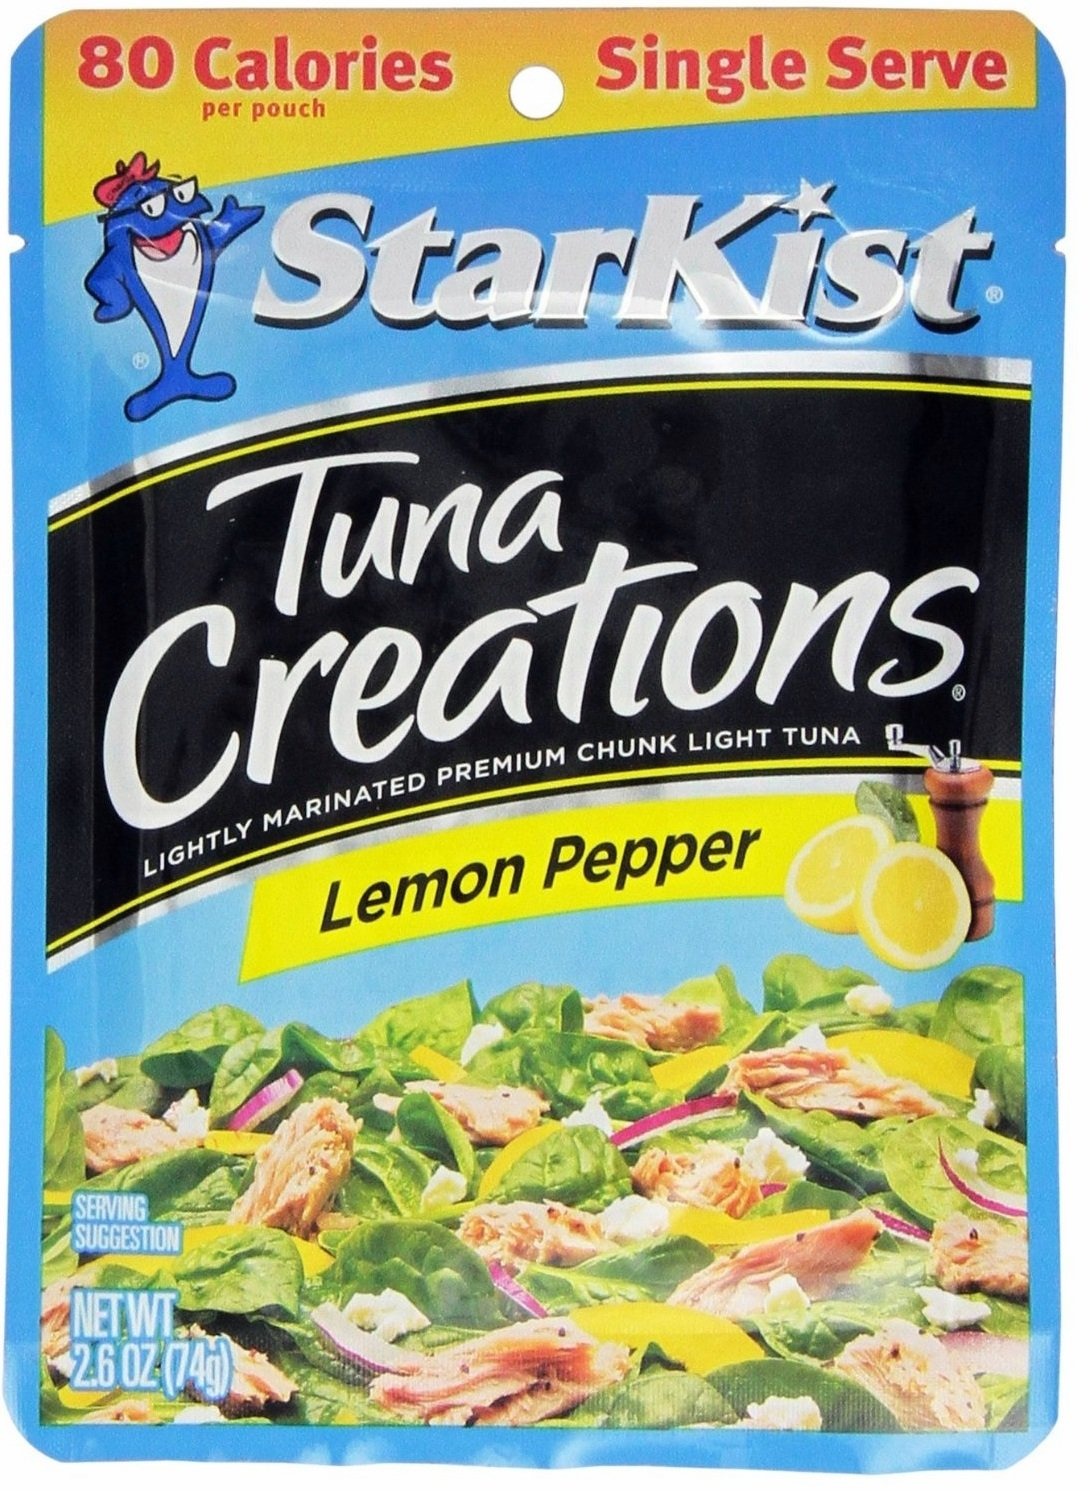
Item Name: Starkist Tuna Creations, Zesty Lemon Pepper, Single Serve 2.6-Ounce Pouch (Pack of 4)
Bullet Point 1: Select cuts of premium chunk light tuna seasoned with zesty lemon and black pepper
Bullet Point 2: Natural source of Omega-3; Low in fat; High in protein
Bullet Point 3: Delicious in salads, tacos, wraps, sandwiches, on crackers for a quick snack or straight out of the pouch
Bullet Point 4: Convenient single serve flavor fresh pouch; Dolphin Safe
Bullet Point 5: Meets American Heart Association food criteria for Heart-Healthy food
Product Description: Tuna Creations Lemon Pepper adds a tangy citrus punch to meals or appetizers. Under 100 calories, this pouch features select cuts of premium chunk light tuna seasoned with zesty lemon and black pepper flavor. It’s perfect in pasta salads and sandwiches - or put it on crackers for a quick snack! Tuna is naturally high in protein. StarKist Tuna Creations, Lemon Pepper contains 200mg per serving of EPA and DHA Omega-3s combined, which is 125% of the 160mg Daily Value for a combination of EPA and DHA.
Value: 10.4
Unit: Ounce

Price: 1.69